194th Fighter Squadron

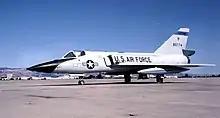
194th Fighter-Interceptor Squadron – Convair F-106A-100-CO Delta Dart 58–0774, 1975

On 25 July 1974, the 194th FIS converted to the Convair F-106A/B Delta Dart. On 1 October 1978, Aerospace Defense Command was inactivated, its units being reassigned to Air Defense, Tactical Air Command (ADTAC). which was established compatible to a Numbered Air Force under Tactical Air Command (TAC).